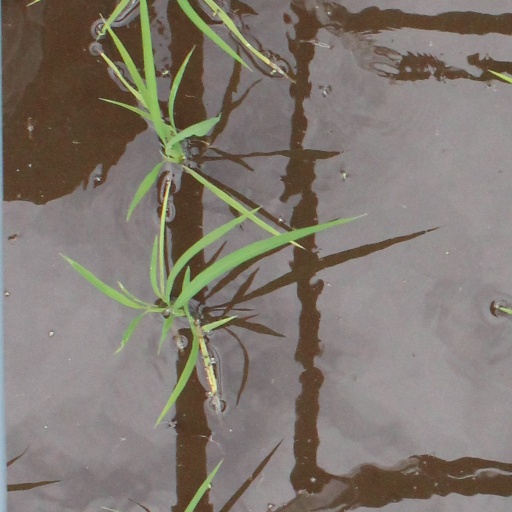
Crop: rice